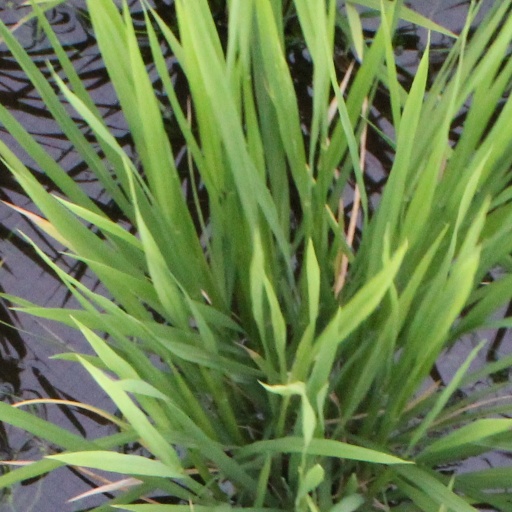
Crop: rice